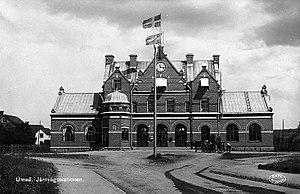
La gare centrale d'Umeå est la principale gare ferroviaire de la ville d'Umeå, dans le nord de la Suède. Elle est desservie par les lignes Botniabanan et Vännäs-Holmsund. Le bâtiment est situé à l'extrémité nord de la Rådhusesplanaden, une large avenue qui le relie à l'hôtel de ville.